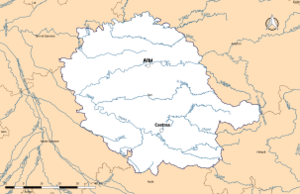
Carte des cours d'eau du département du Tarn (France) de longueur supérieure à 50 km.
La liste des cours d'eau du Tarn présente les principaux cours d'eau, notamment tous ceux de longueur supérieure à 10 km, traversant pour tout ou partie le territoire du département français de la Tarn, dans la région Nouvelle-Aquitaine.